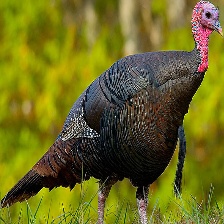
Species: WILD TURKEY
Scientific name: MELEAGRIS GALLOPAVO